Galahad

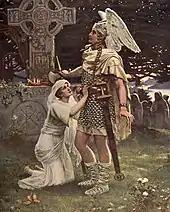

Sir Galahad's thoughts and aspirations have been explored as well by William Morris in his poems "The Chapel in Lyoness", published in 1856, and "Sir Galahad, a Christmas Mystery", published in 1858. Unlike Malory and Tennyson's pure hero, Morris creates a Galahad who is emotionally complex, conflicted, and palpably human. In "A Christmas Mystery", written more than twenty years after Tennyson's "Sir Galahad", Galahad is "fighting an internal battle between the ideal and the human", and tries to reconcile his longing for earthly delights, such as the romantic exploits of Sir Palomydes and his father Sir Lancelot, and the "more austere spiritual goal to which he has been called". In the companion piece "The Chapel in Lyoness", a knight lies dying in winter "in a bizarre realization of Galahad's nightmare vision of his own fate". Galahad then "saves" the knight with a kiss before he finally expires. It is here that Galahad progresses from "a somewhat self-centered figure" to "a savior capable of imparting grace". Morris' poems place this emotional conflict at centre stage, rather than concentrating upon Galahad's prowess for defeating external enemies, and the cold and the frost of a Christmas period serve to reinforce his "chilly isolation". The poem opens on midwinter's night; Sir Galahad has been sitting for six hours in a chapel, staring at the floor. He muses to himself: